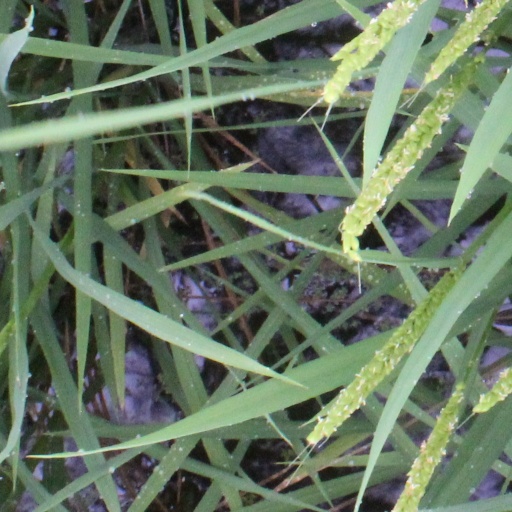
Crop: rice